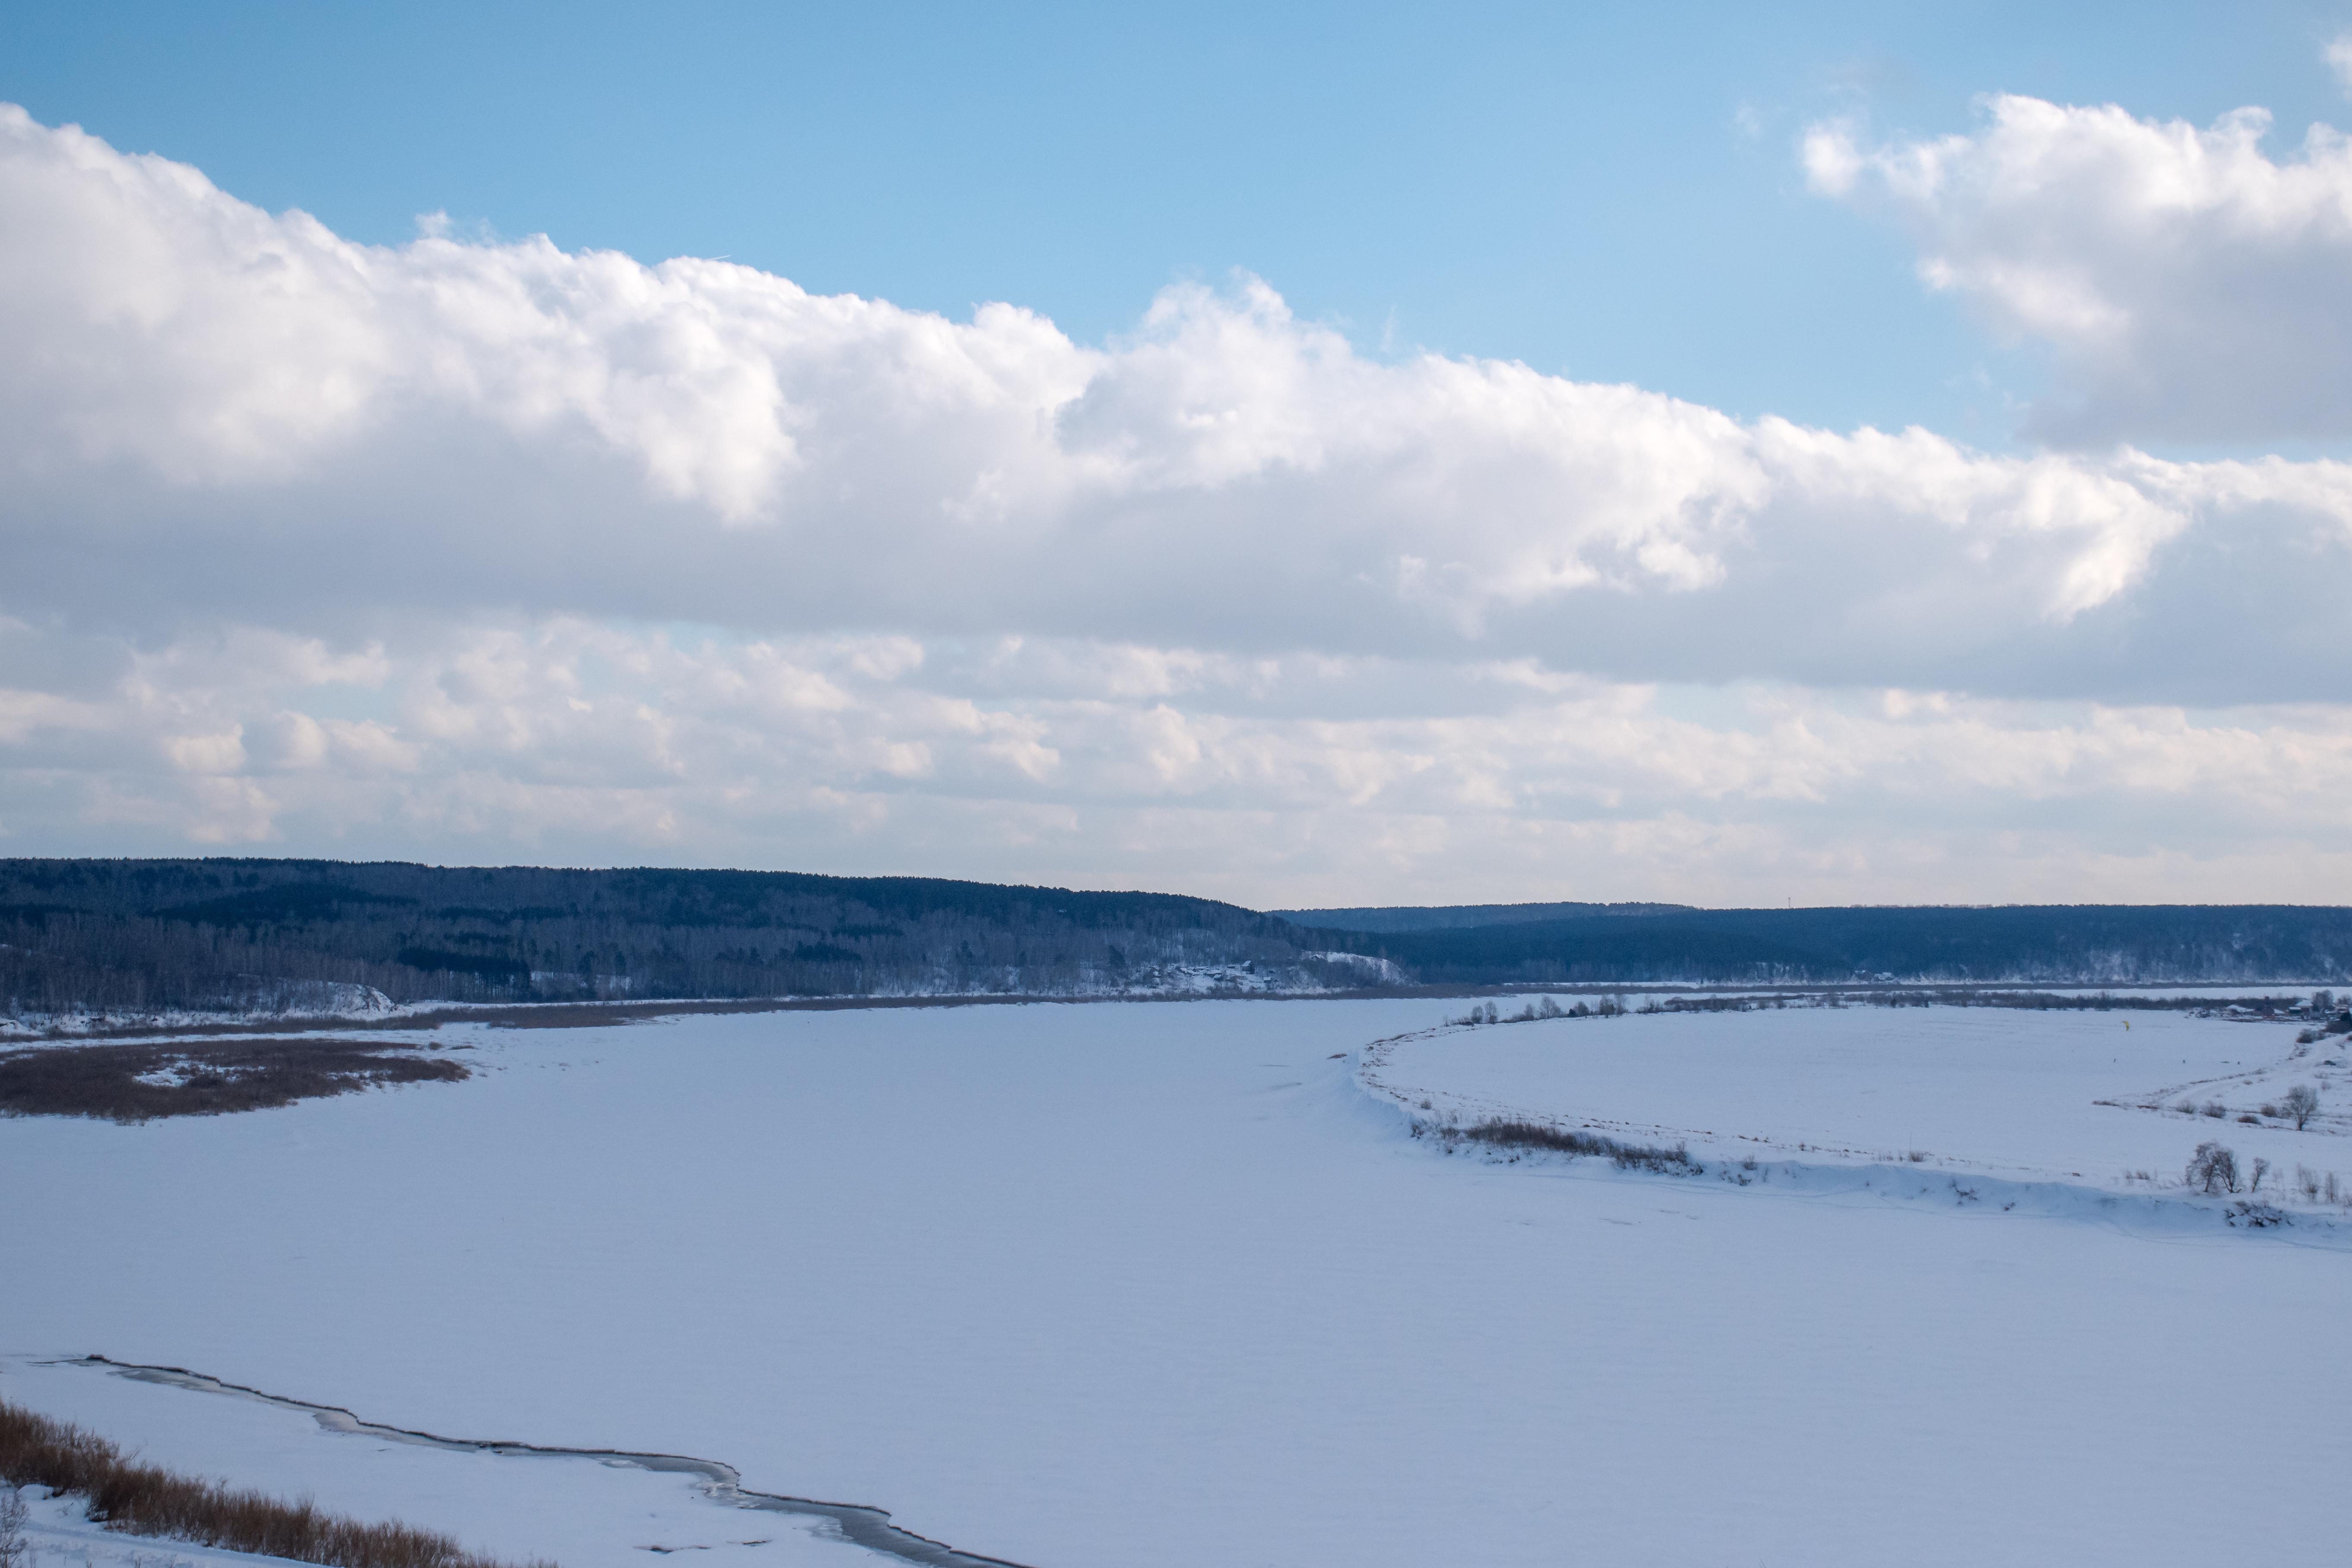
icy, winter, river, sky, snow, cloud, natural landscape, freezing, natural environment, ice, sea, ocean, horizon, arctic, highland, loch, shore, lake, tree, coast, arctic ocean, ice cap, inlet, coastal and oceanic landforms, fell, bay, sea ice, tundra, mountain, meteorological phenomenon, hill, sound